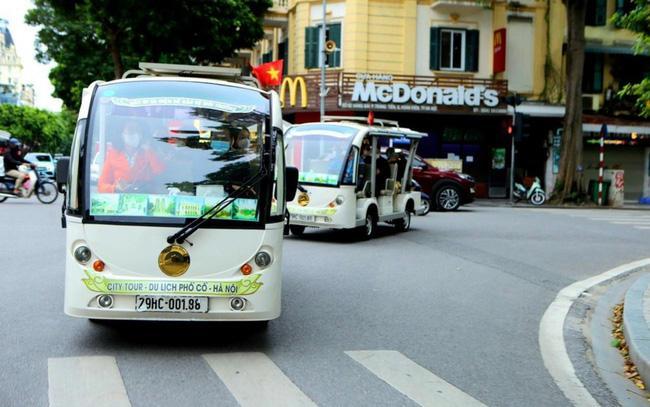
có một vài chiếc xe điện du lịch đang di chuyển ở gần nhau